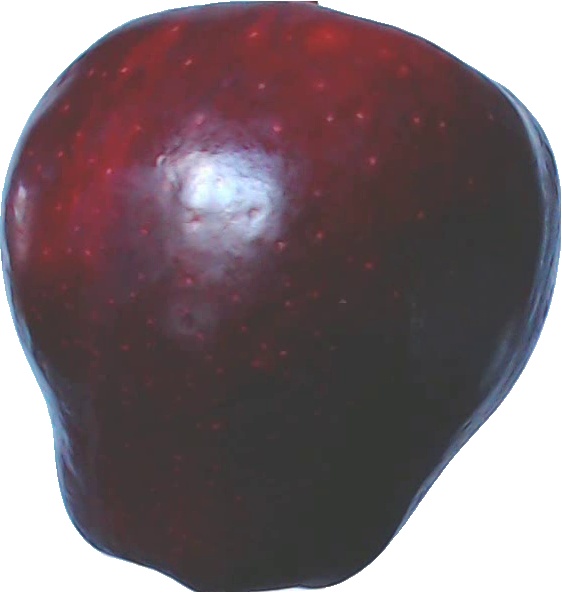
Label: apple_red_delicios_1